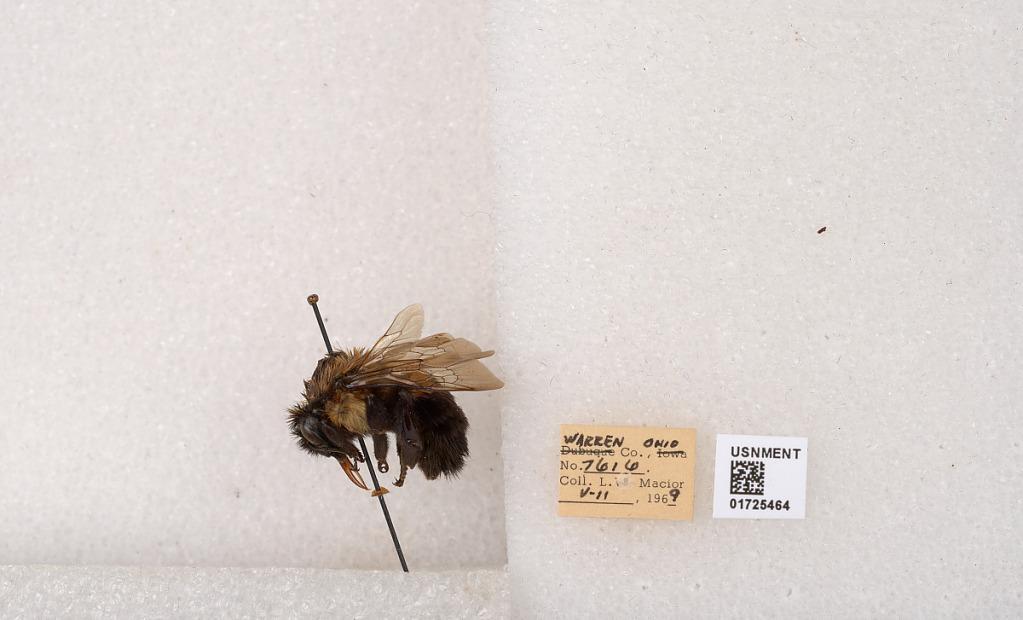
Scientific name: Bombus impatiens Cresson
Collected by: L. Macior
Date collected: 1969-5-11
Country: United States
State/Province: Ohio
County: Warren
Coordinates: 39.4276, -84.1668